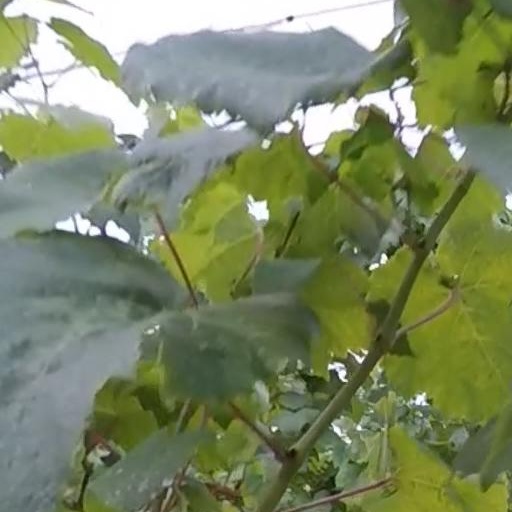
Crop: grape